Aircraft in fiction

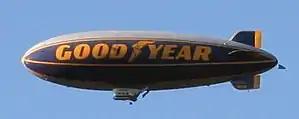
Goodyear Blimp

Gen. Charles "Chuck" Yeager's 10 December 1963 flying accident during a test flight in a modified rocket-boosted Lockheed NF-104A Starfighter was featured in "The Right Stuff" motion picture. The aircraft used for filming was a standard German "Luftwaffe" F-104G, flying with its wingtip fuel tanks removed; it otherwise lacked any of the NF-104A's modifications, most visibly the rocket engine pod at the base of the vertical stabilizer.